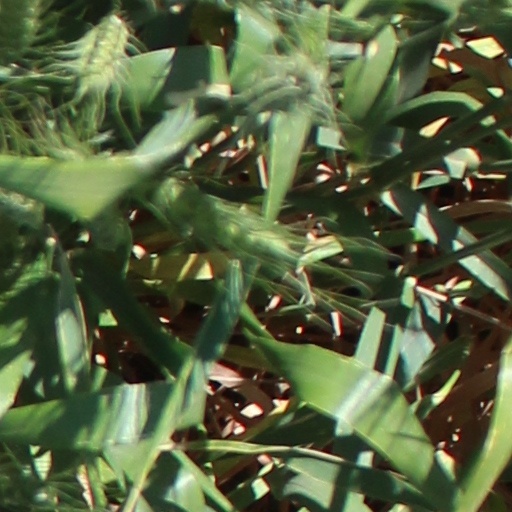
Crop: wheat